End of Days (film)

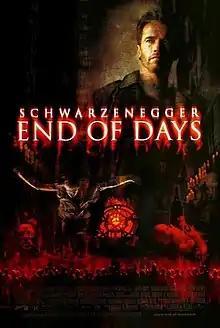
Theatrical release poster

End of Days is a 1999 American action horror film directed by Peter Hyams and written by Andrew W. Marlowe. It stars Arnold Schwarzenegger, with Gabriel Byrne, Robin Tunney, Kevin Pollak, Rod Steiger, CCH Pounder, Derrick O'Connor, Miriam Margolyes, and Udo Kier in supporting roles. The film follows alcoholic former New York Police Department detective Jericho Cane (Schwarzenegger) who, after he saves a banker (Byrne) from an assassin, finds himself embroiled in a religious conflict and must protect an innocent young woman (Tunney) who is chosen by evil forces to conceive the Antichrist with Satan.